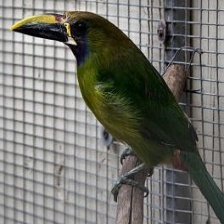
Species: BLUE THROATED TOUCANET
Scientific name: AULACORHYNCHUS CAERULEOGULARIS
ImageNet parent category: toucan